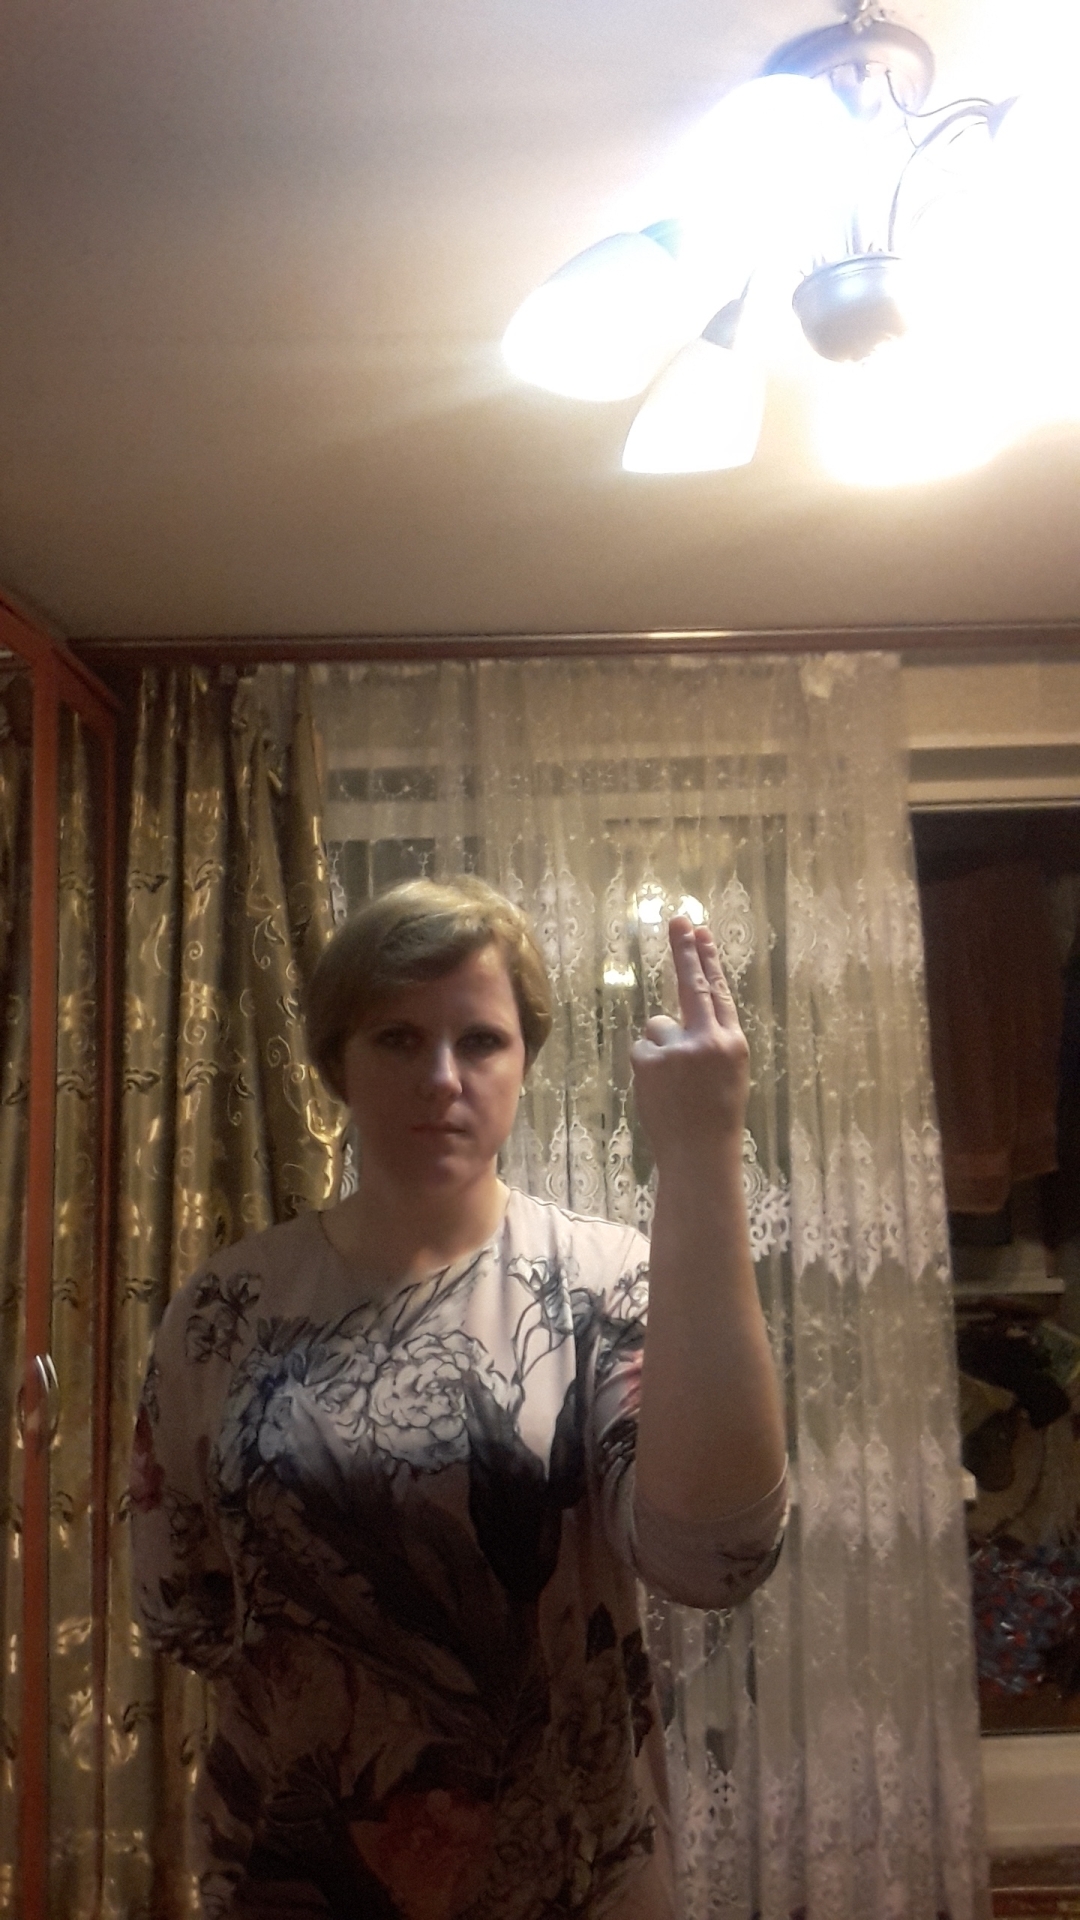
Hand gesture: two_up_inverted